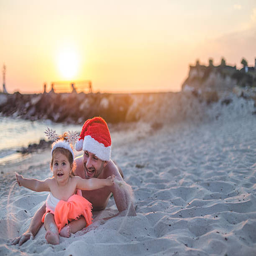
father and baby girl on the beach during western christian holiday